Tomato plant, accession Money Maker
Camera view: bottom (45 deg); turntable rotation: 330 degrees
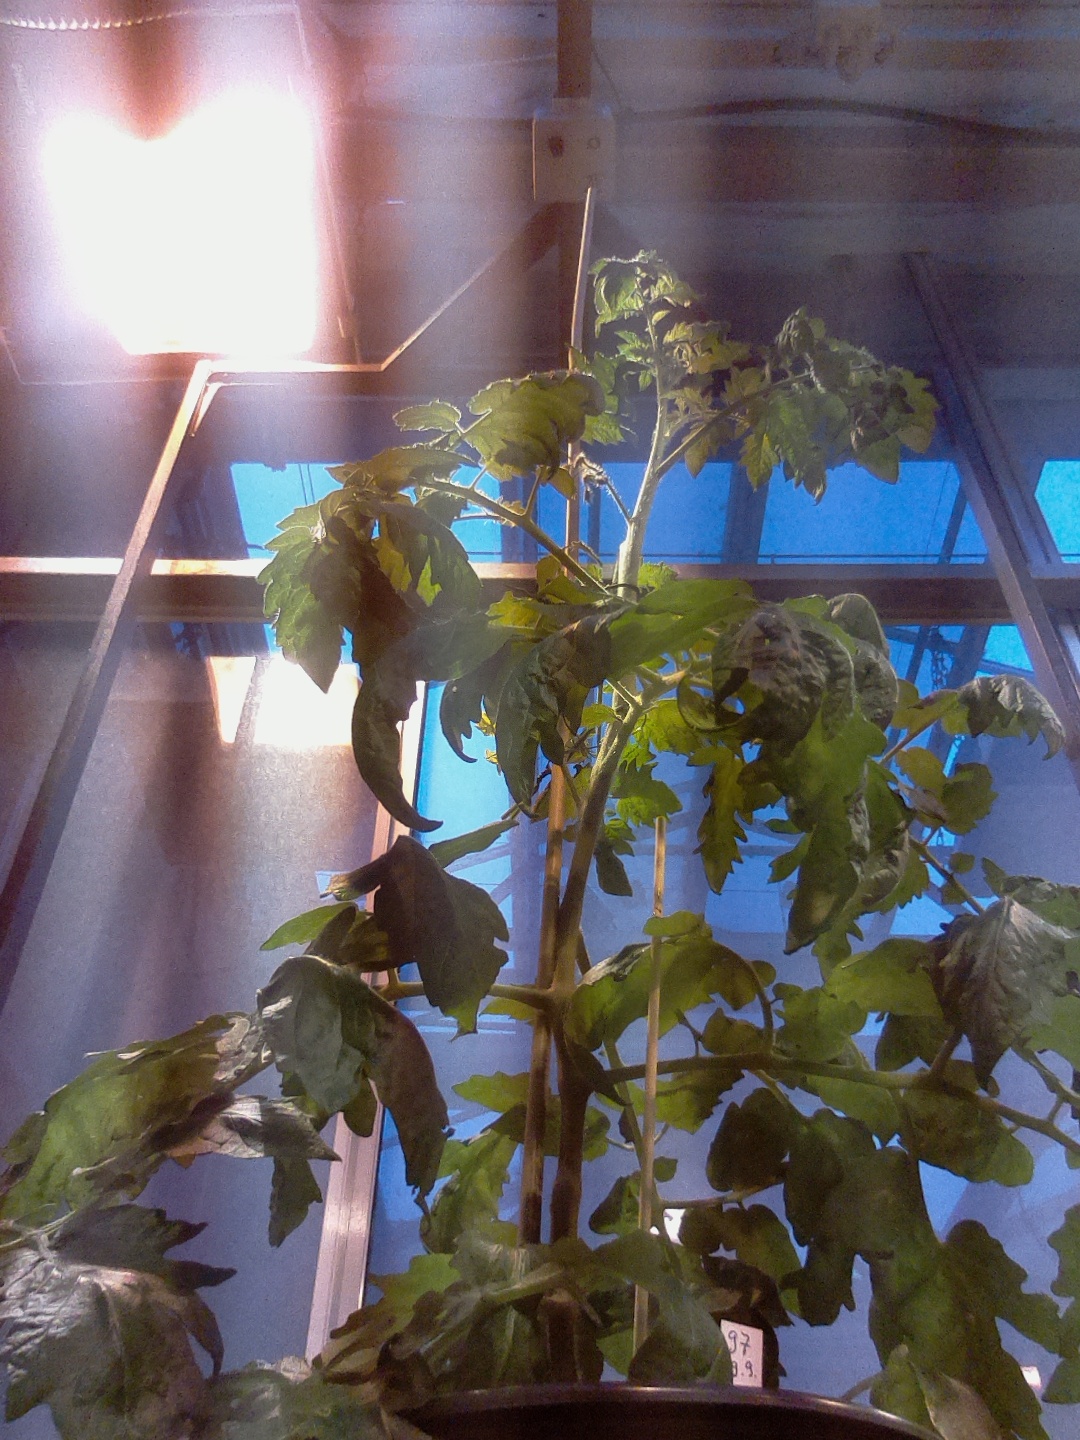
BBCH growth stage 64: 40%-50% of flowers open